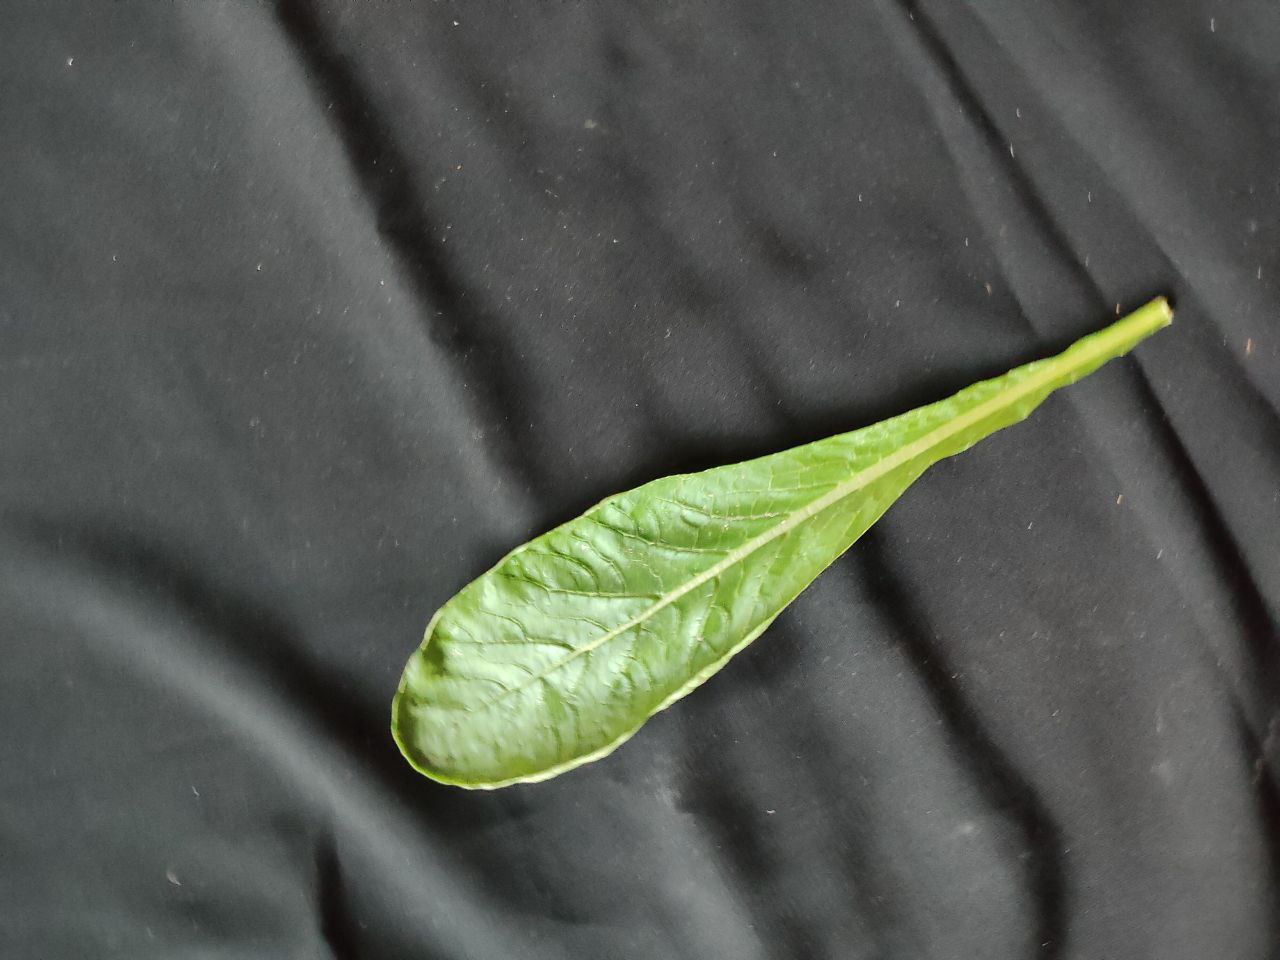
Label: Fresh leaf